History of Iowa

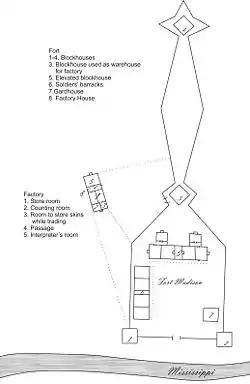
Fort Madison (1808–1813), the scene of Iowa's only military battle.

The Sauk and Meskwaki constituted the largest and most powerful tribes in the Upper Mississippi Valley. They had earlier moved from the Michigan region into Wisconsin and by the 1730s, they had relocated in western Illinois. There they established their villages along the Rock and Mississippi Rivers. They lived in their main villages only for a few months each year. At other times, they traveled throughout western Illinois and eastern Iowa hunting, fishing, and gathering food and materials with which to make domestic articles. Every spring, the two tribes traveled northward into Minnesota where they tapped maple trees and made syrup. Fort Madison was constructed in 1808 to control trade along the Mississippi, and to prevent the reoccupation of the area by the British; Fort Madison was defeated in 1813 by British-allied Indians during the War of 1812 and was the site of Iowa's only true military battle. The Sauk leader Black Hawk first fought against the U.S. at Fort Madison.